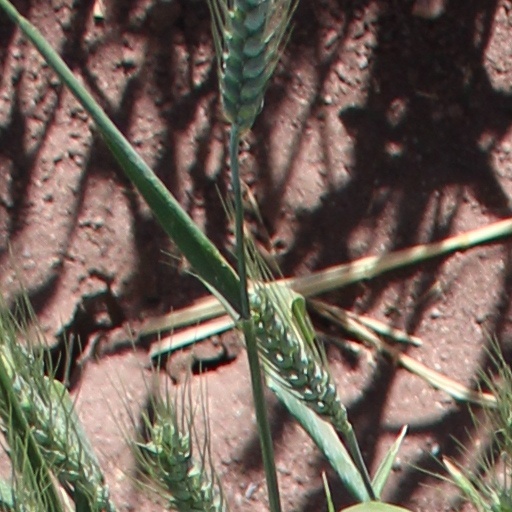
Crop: wheat